Mont Blanc Tunnel

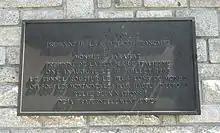
Inaugural Plaque, French side

The idea of building a tunnel underneath Mont Blanc to avoid the need for long journeys dates back to the nineteenth century during the heyday of the railway. However, the idea did not receive widespread attention until 1907, when Francesco Farinet, a Member of Parliament of the Aosta Valley, advocated constructing of the tunnel. In 1908, a first design was presented by French engineer Arnold Monod, to much interest from Italian and French politicians.